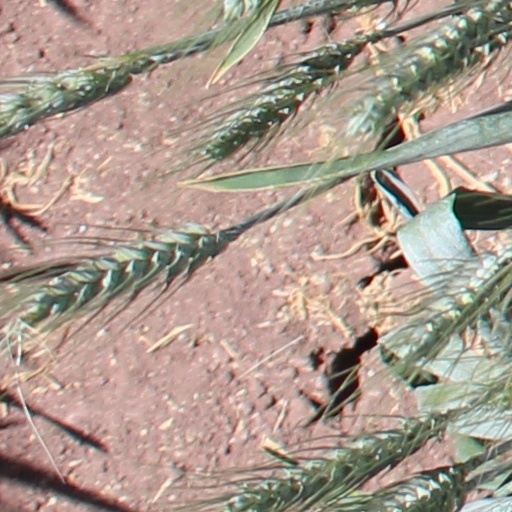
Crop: wheat